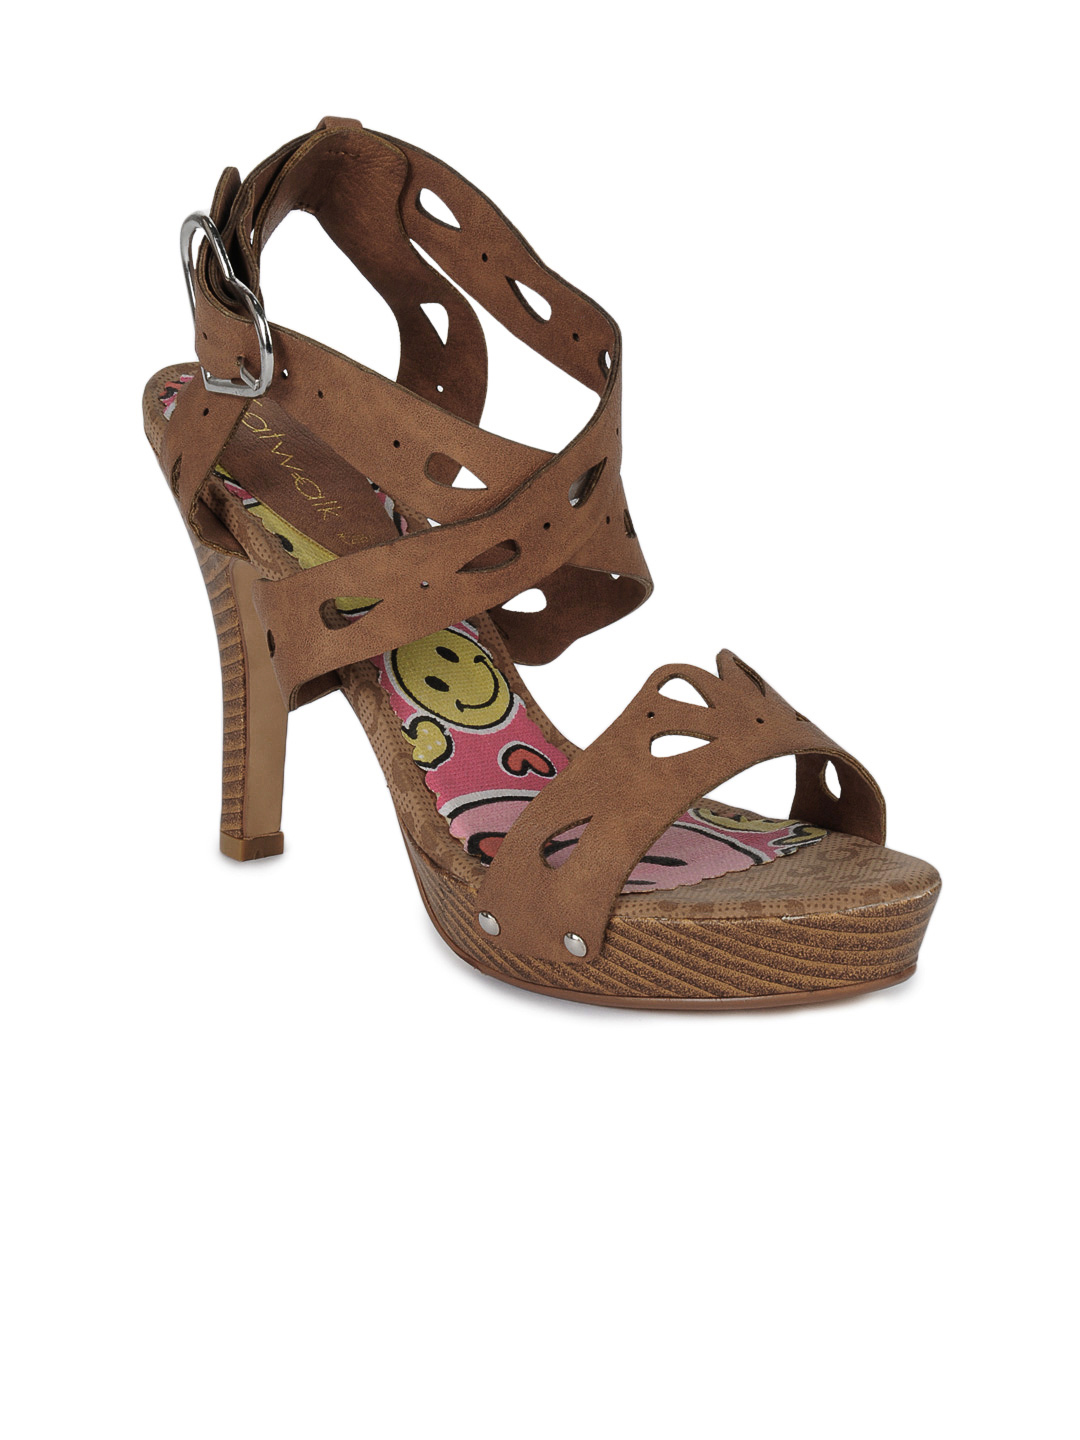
Catwalk Women Brown Heels
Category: Footwear / Shoes / Heels
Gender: Women
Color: Brown
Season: Winter 2012
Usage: Casual